Stefka Kostadinova

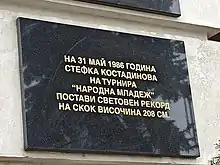
A plaque on Vasil Levski National Stadium, Sofia, Bulgaria, commemorating Kostadinova's world record of 2.08 m set on 31 May 1986

Kostadinova was reigning world record holder in the women's high jump until July 2024. She set a world record of 2.09 m at the 1987 World Championships in Athletics in Rome. Altogether Kostadinova set seven world records - three outdoors and four indoors. She also holds the distinction of having jumped over 2.00 m 197 times.